La Katangaise

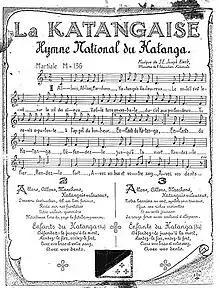
Sheet music for La Katangaise

La Katangaise ("The Katangese") was the national anthem of the State of Katanga. The music was composed by Joseph Kiwele, who was Katanga's Minister of National Education. After the State of Katanga was dissolved in 1963 and integrated into the Democratic Republic of the Congo, a new anthem was adopted.